Centre Hall, Pennsylvania

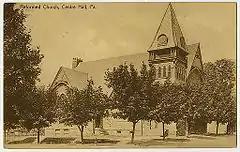
Centre Hall Reformed Church

Centre Hall hosts the Centre County Grange Encampment and Fair, known to most as the "Grange Fair". The Fair attracts tens of thousands of people during its run, and takes place during the last full Thursday-to-Thursday week in August annually. It is one of the few remaining tenting fairs in the United States, with nearly a thousand "army-style" tents laid in rows throughout the grounds. In 1874, Leonard Rhone, a local farmer and activist, urged that members of the local Granges that he had founded to invite their neighbors to a one-day Pic-Nic to introduce the Patrons of Husbandry organization for farm and rural families. With the exception of 1943, the Fair has been held every year since.